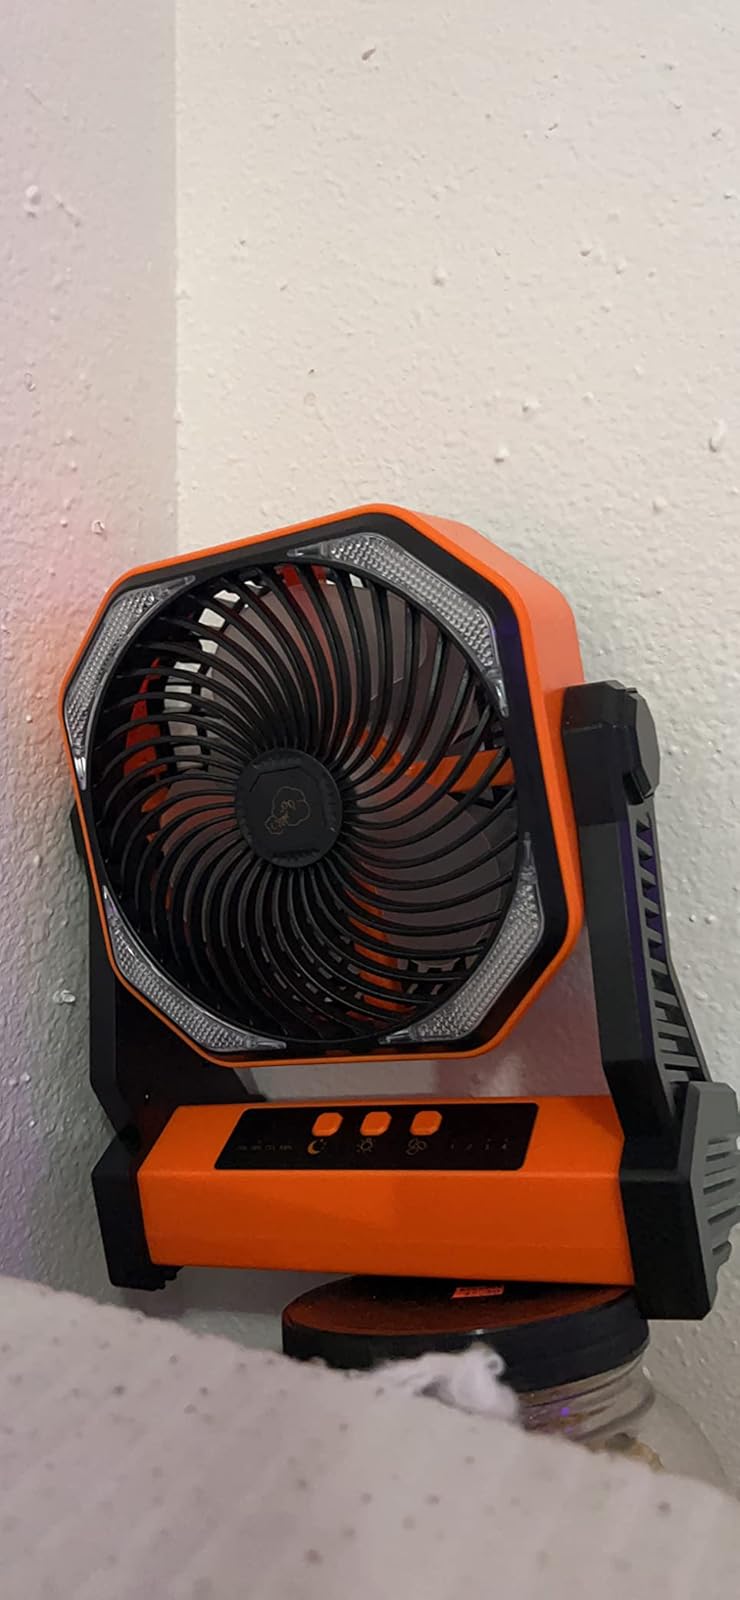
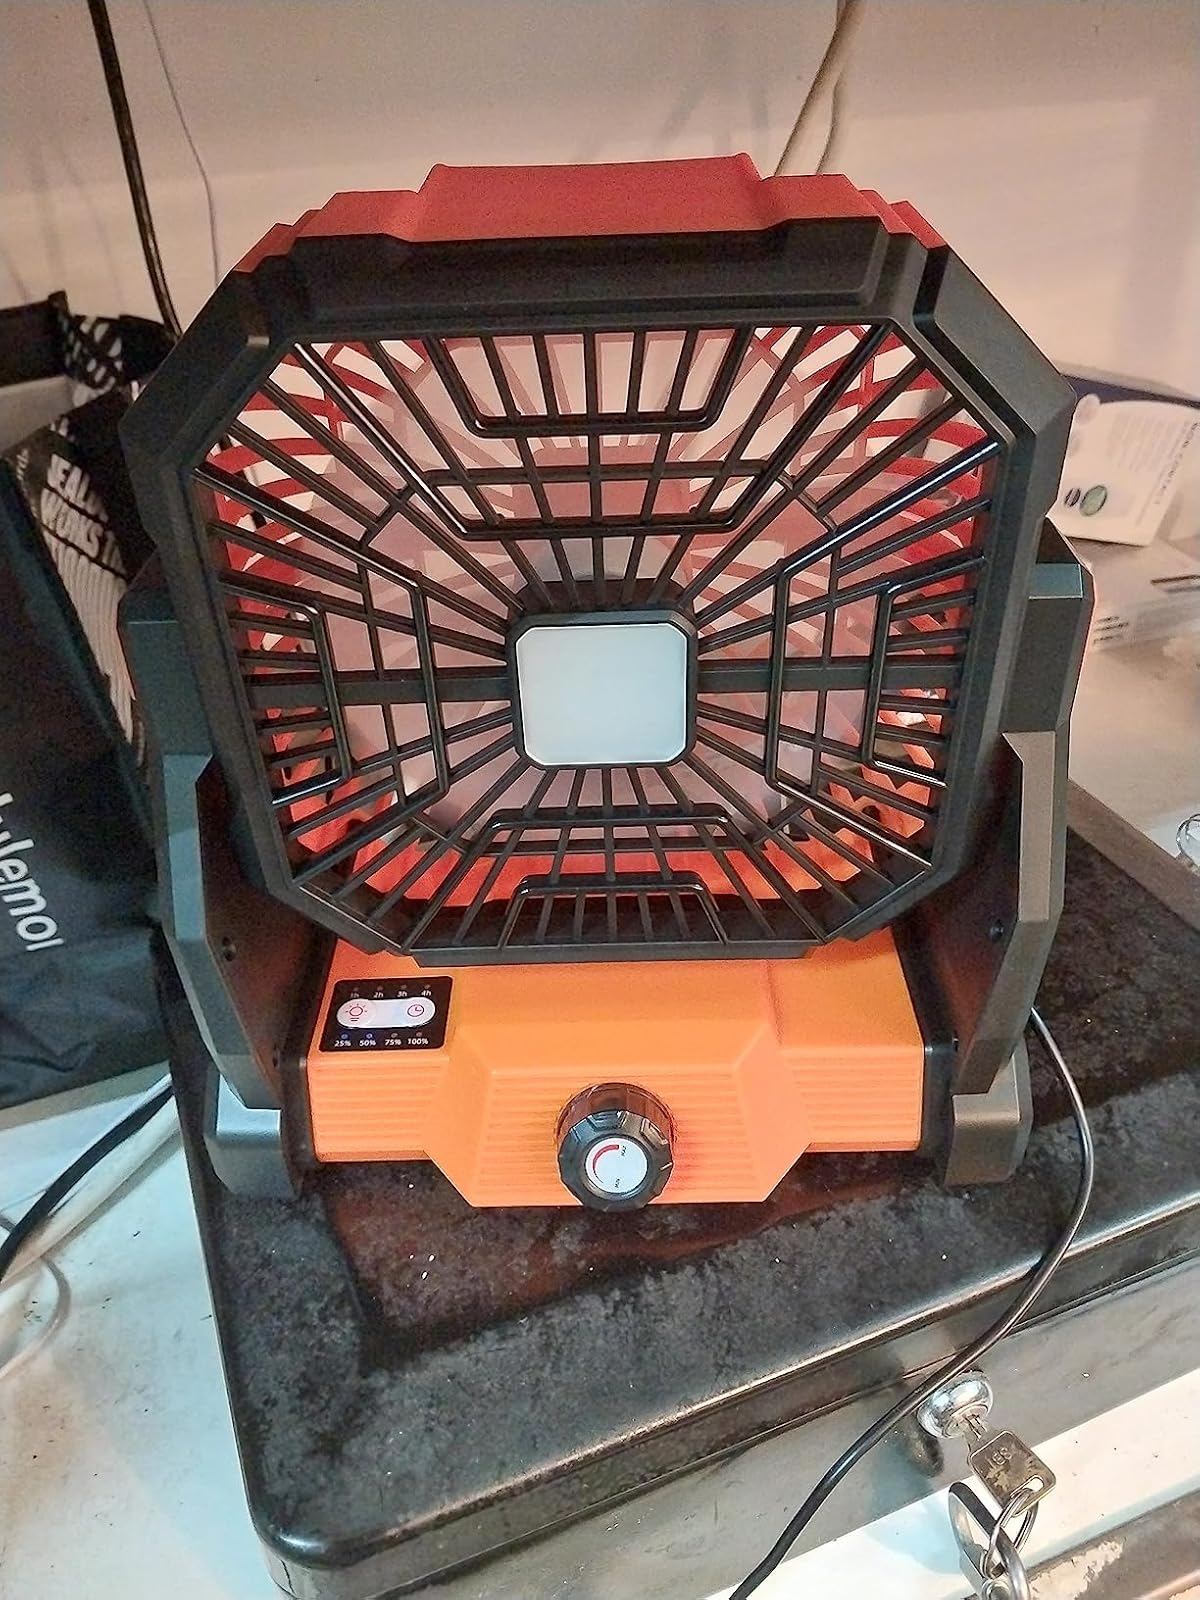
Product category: lantern
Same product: no